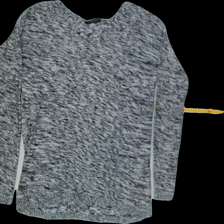
View: front
Type: Sweater
Category: Ladies
Brand: Not Applicable
Colors: Grey
Material: 100%cotton
Size: S
Trend: No trend
Stains: No
Price range: <50
Recommended usage: Reuse